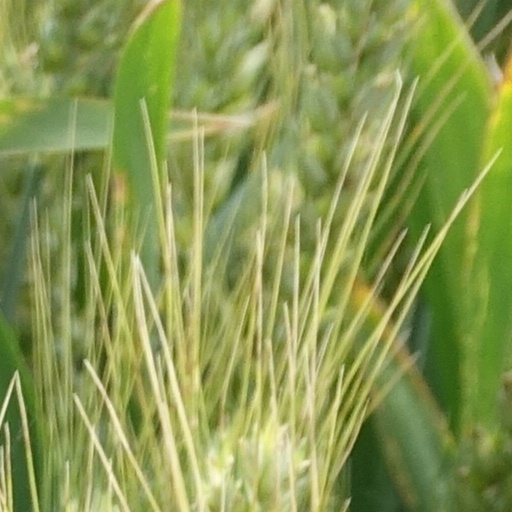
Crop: wheat